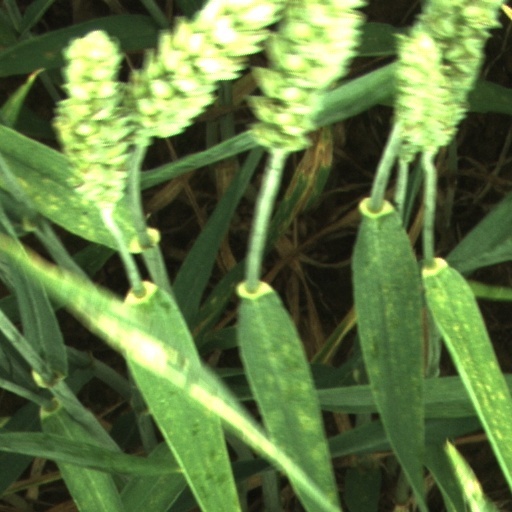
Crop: wheat